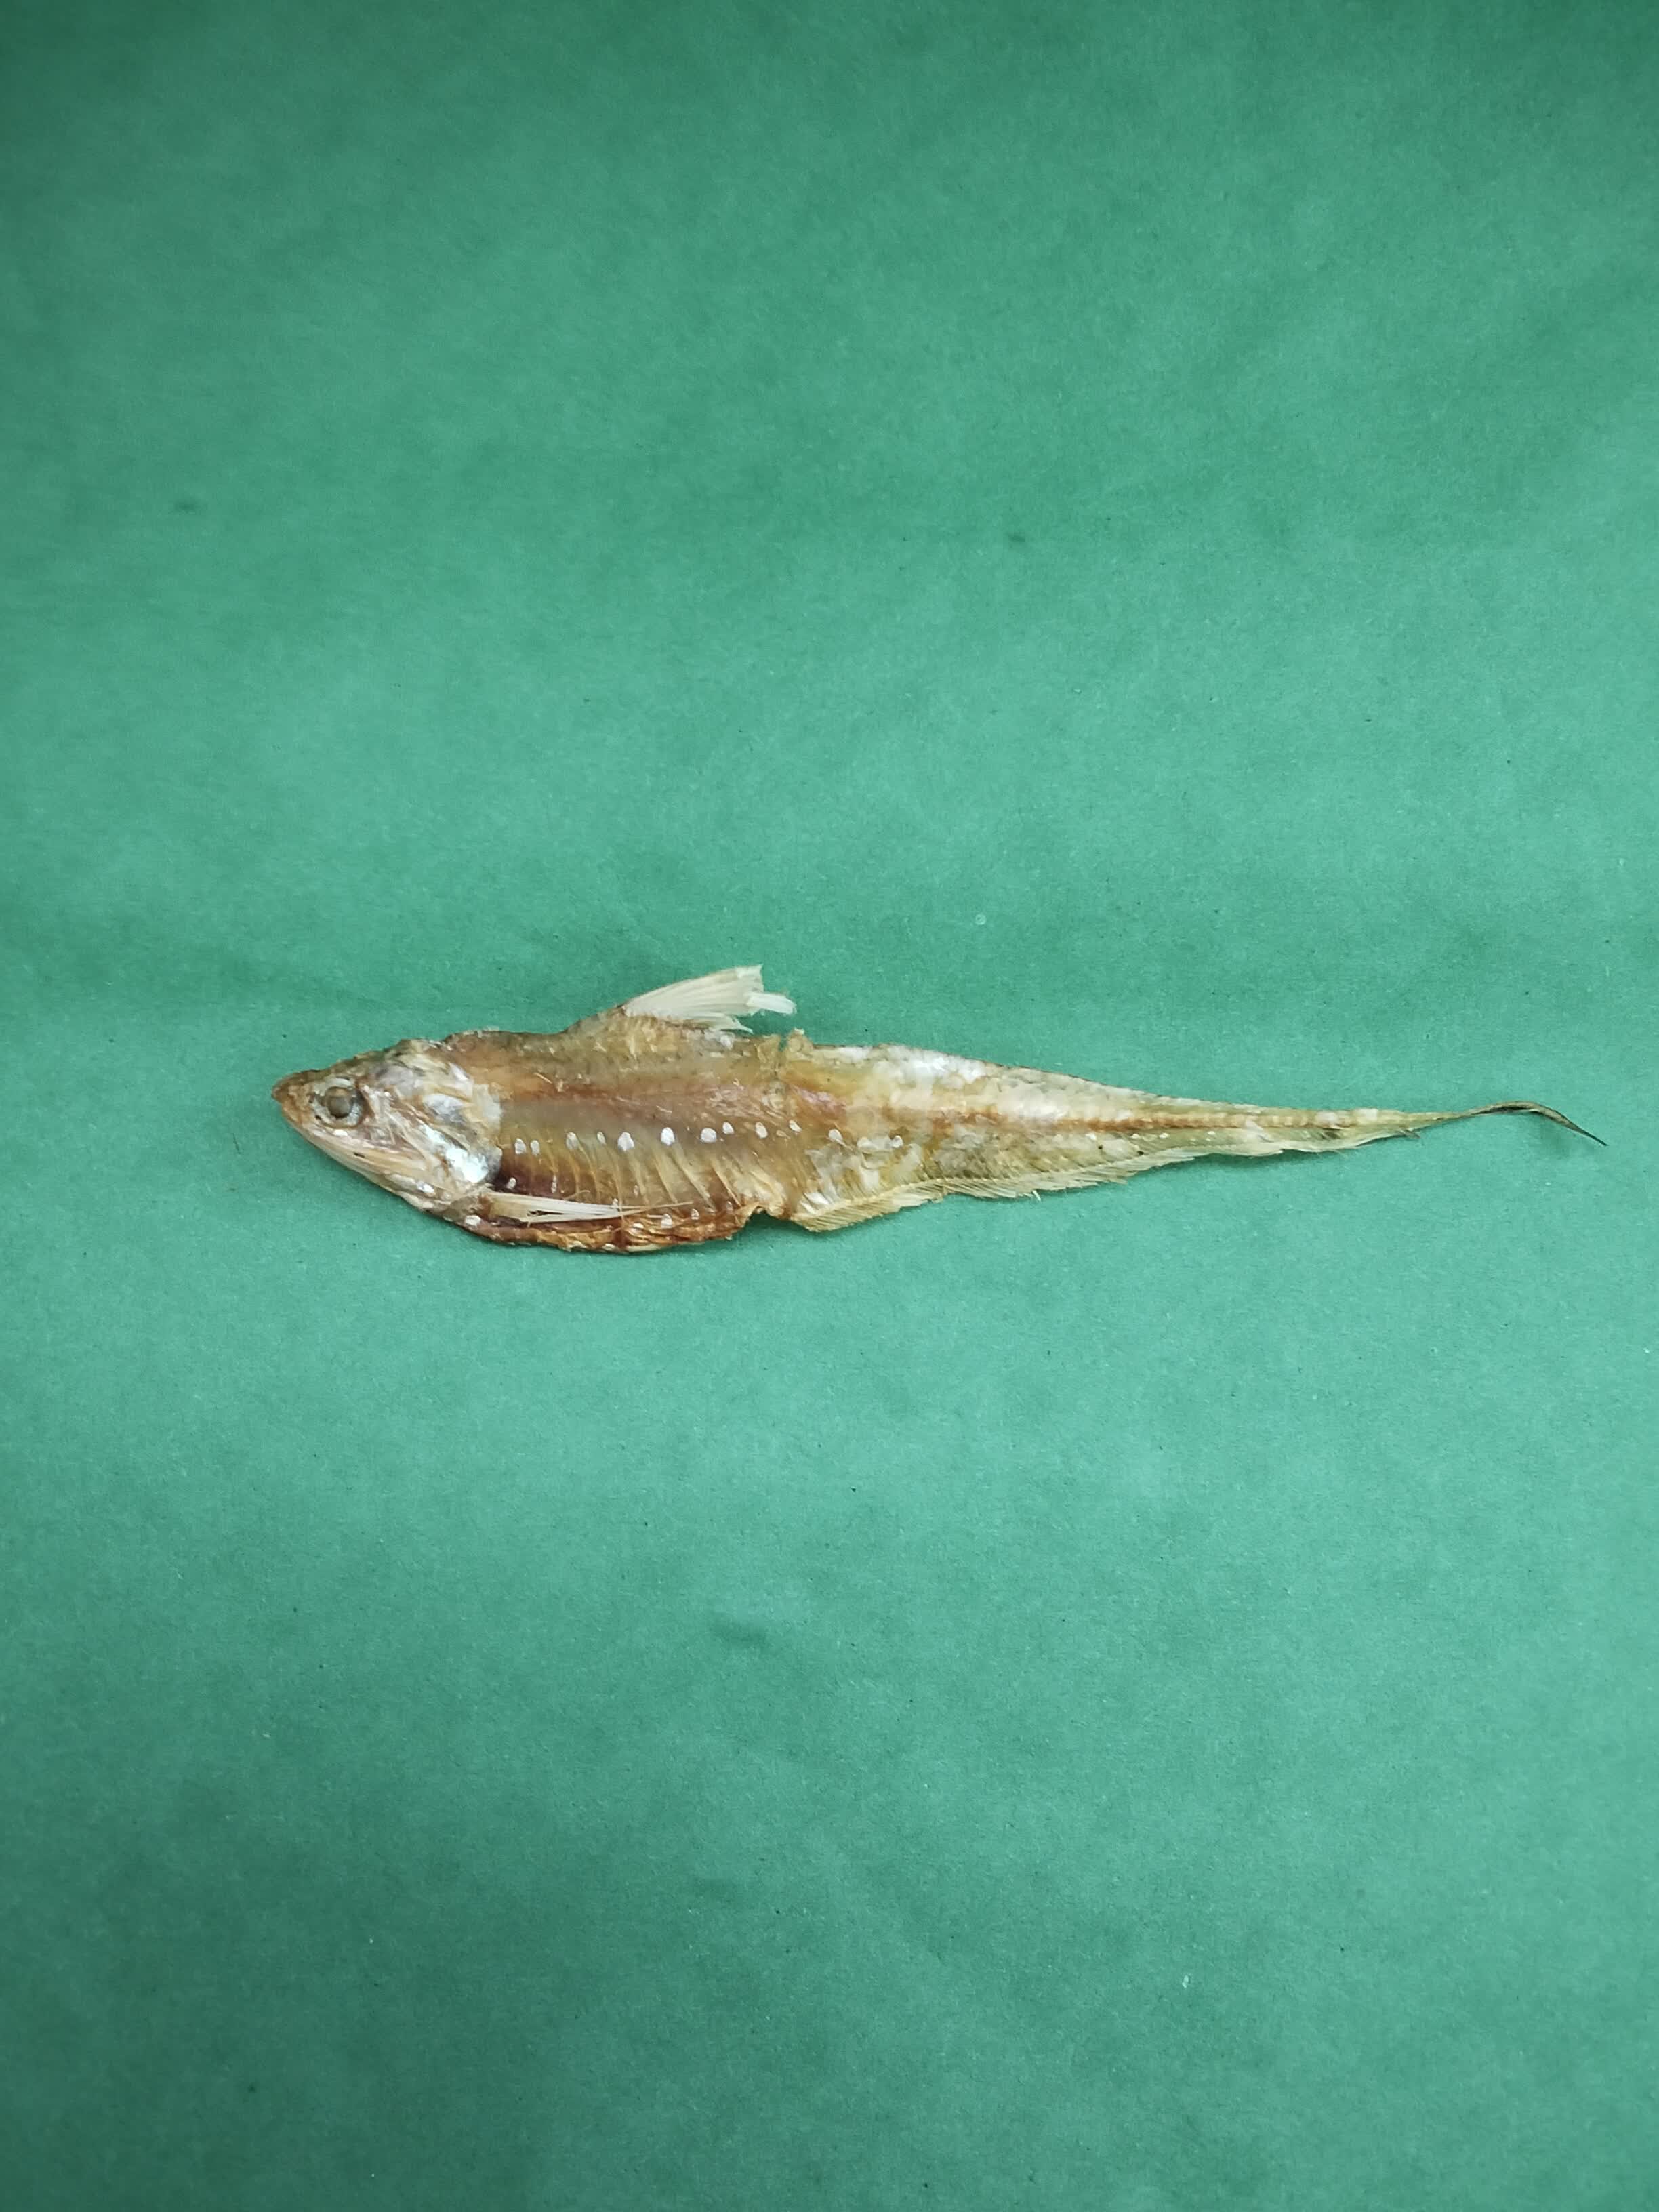
Species: Shundori